Governor of Kars

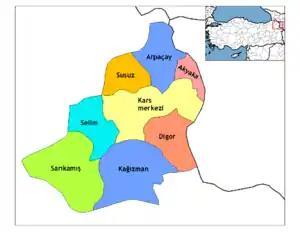
Map of the Province of Kars, showing the provincial districts.

The Governor of Kars (Turkish: "Kars Valiliği") is the bureaucratic state official responsible for both national government and state affairs in the Province of Kars. Similar to the Governors of the 80 other Provinces of Turkey, the Governor of Kars is appointed by the Government of Turkey and is responsible for the implementation of government legislation within Kars. The Governor is also the most senior commander of both the Kars provincial police force and the Kars Gendarmerie.